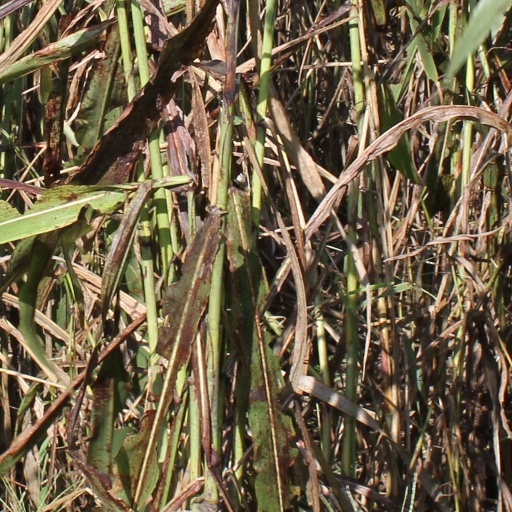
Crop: sorghum